Atomsko Sklonište

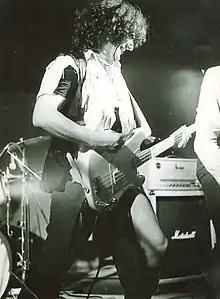

Atomsko Sklonište was officially formed on 26 February 1977. The band attracted the attention of the public with their performance at the seventh edition of BOOM Festival, held in December 1977 in Novi Sad. On 11 May 1978, they performed, alongside Galija, Generacija 5, Rani Mraz, Laboratorija Zvuka, Igra Staklenih Perli, Tako and other acts, at Youth Festival held at Subotica Sports Hall, presenting songs to be released on their first studio album.